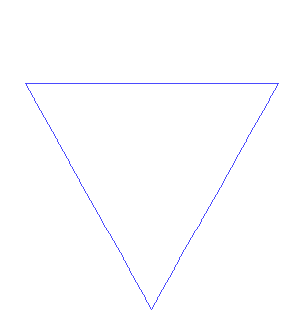
Le flocon de Koch est l'une des premières courbes fractales à avoir été décrites.
Le périmètre d'une figure plane est la longueur développée du contour de cette figure. Le calcul du périmètre sert par exemple à déterminer la quantité de grillage nécessaire à la clôture d'un terrain.
Une figure fractale est un objet mathématique, telle une courbe ou une surface, qui présente une structure similaire à toutes les échelles.